Lucky Bisht

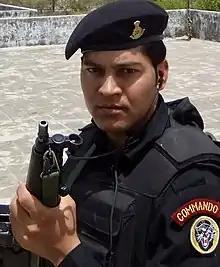
Bisht in 2018, as a member of the National Security Guard

Lucky Bisht is an Indian former spy, sniper and National Security Guard commando. He served as a personal bodyguard to politicians such as Tarun Gogoi, L. K. Advani, Chandrababu Naidu, Rajnath Singh and Prime Minister Narendra Modi.